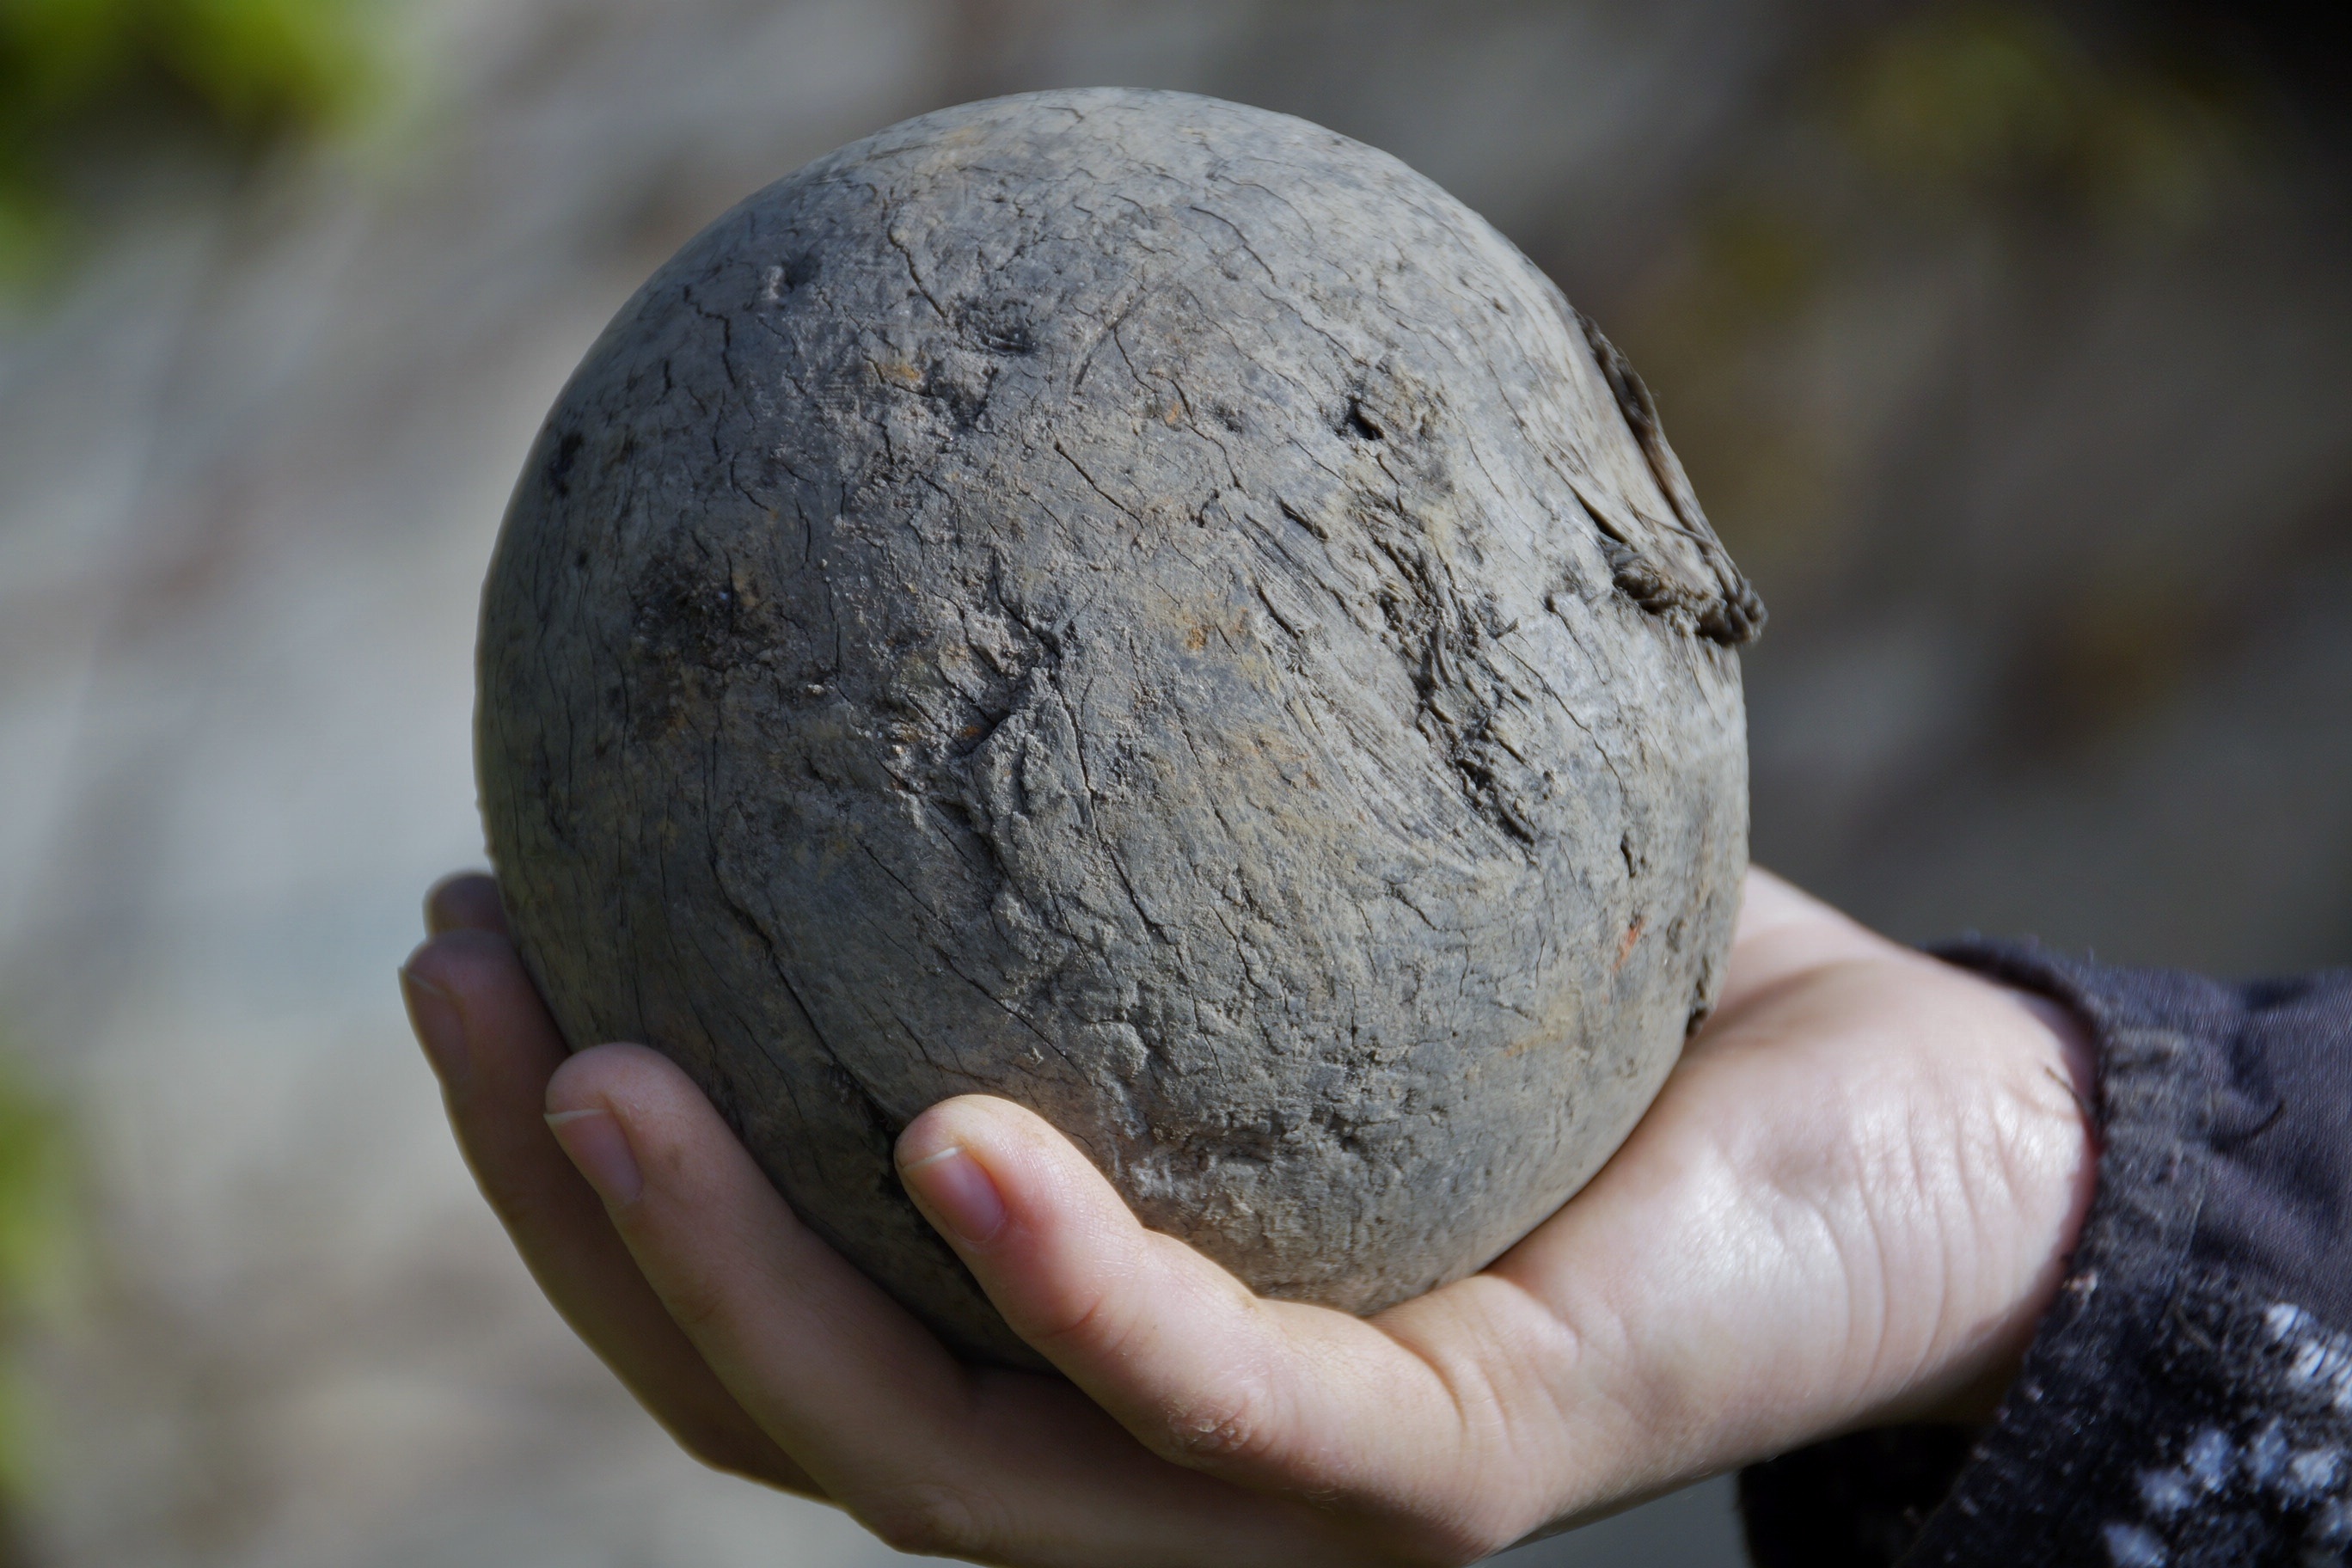
hand, rock, photography, statue, soil, close up, sculpture, sphere, oracle, find, macro photography, wooden balls